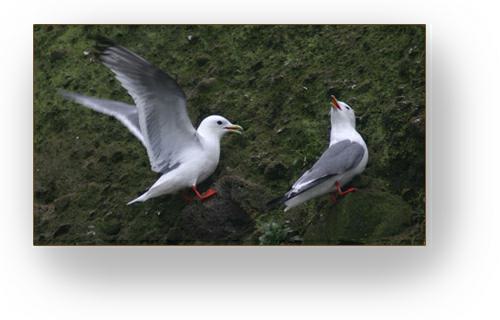
A photo of a red legged kittiwake